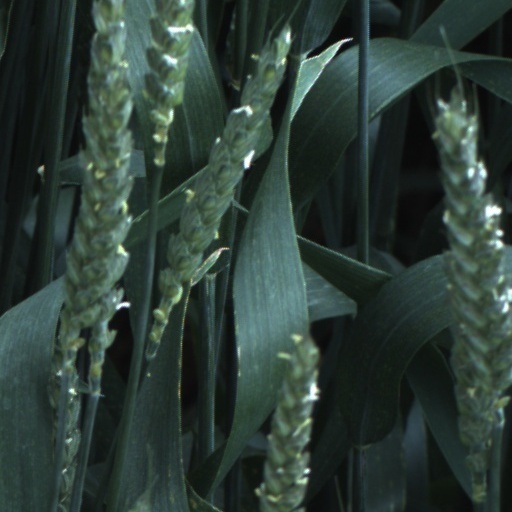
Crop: wheat